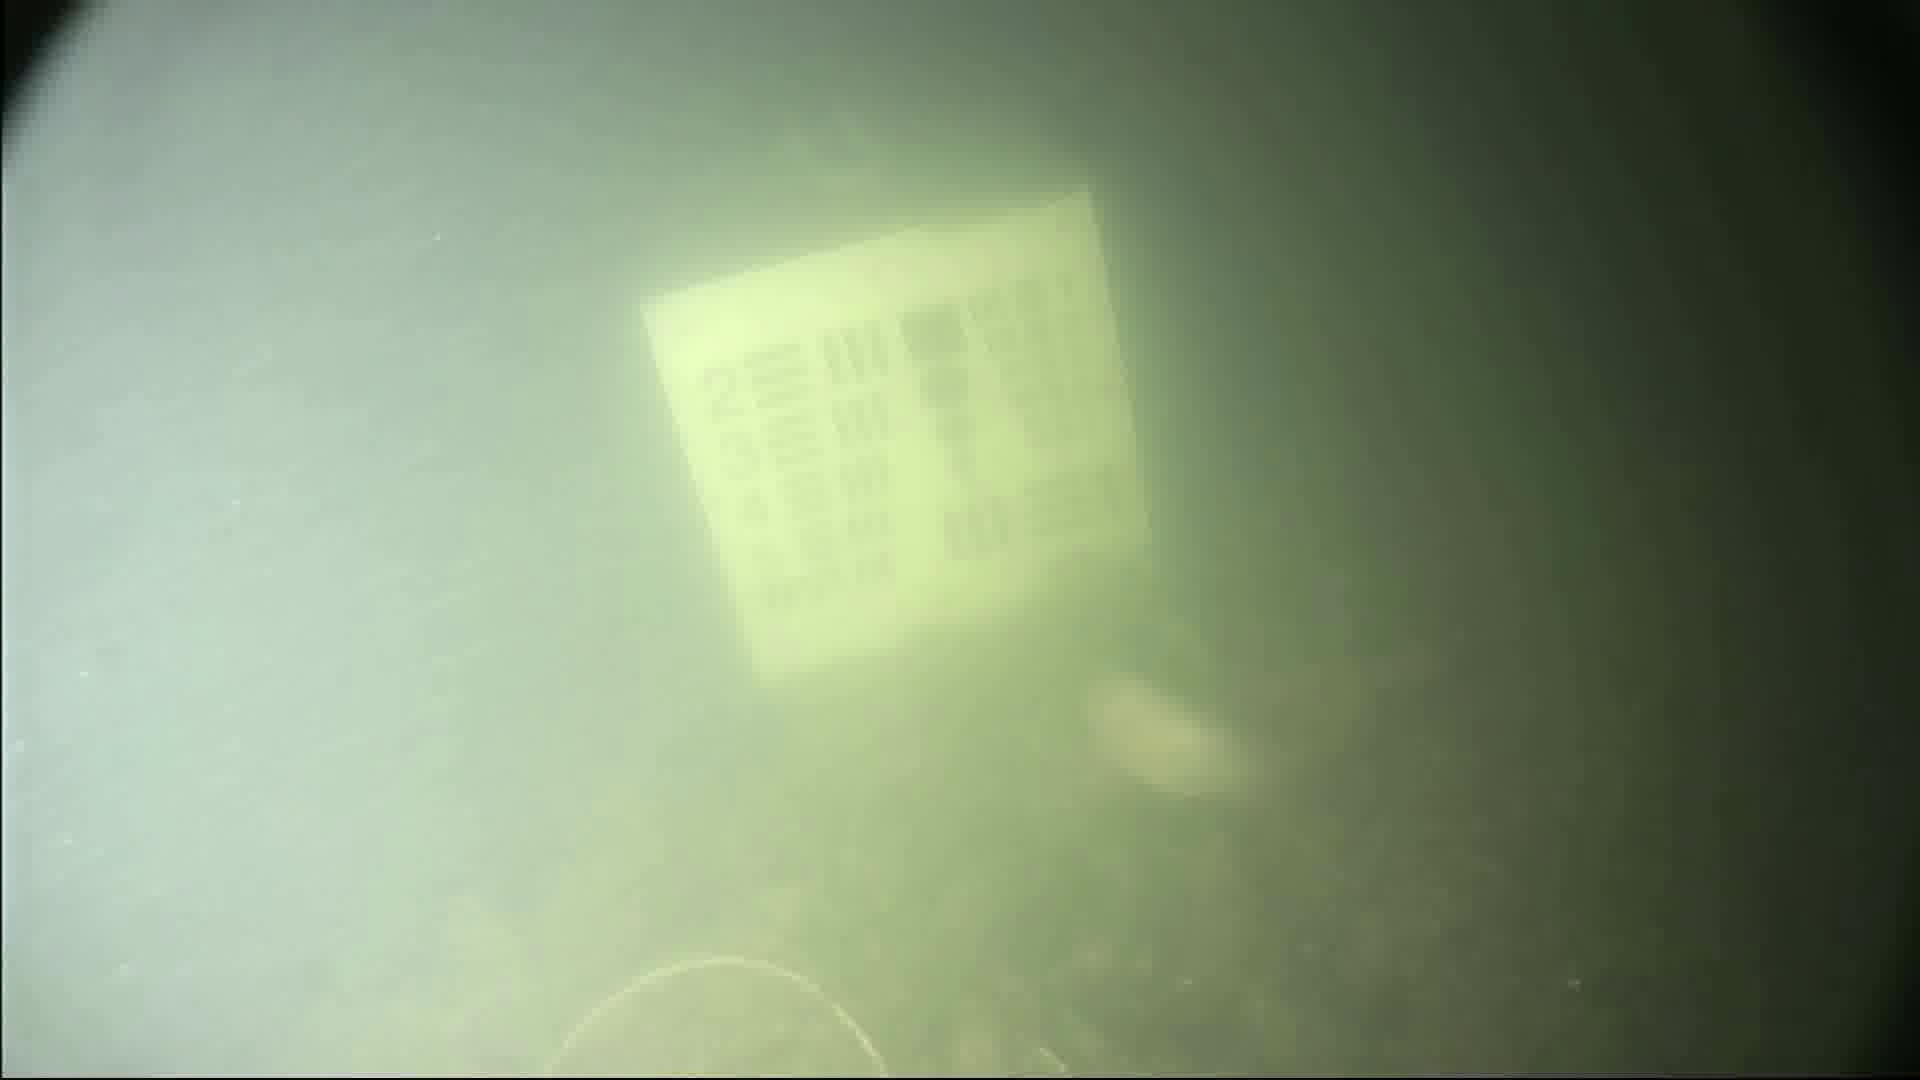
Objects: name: fish